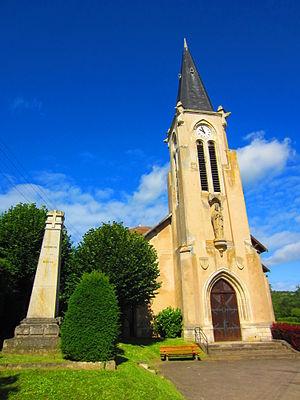
Eglise Lesmenils
Lesménils est une commune française située dans le département de Meurthe-et-Moselle en région Grand Est.